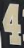
Number: 4